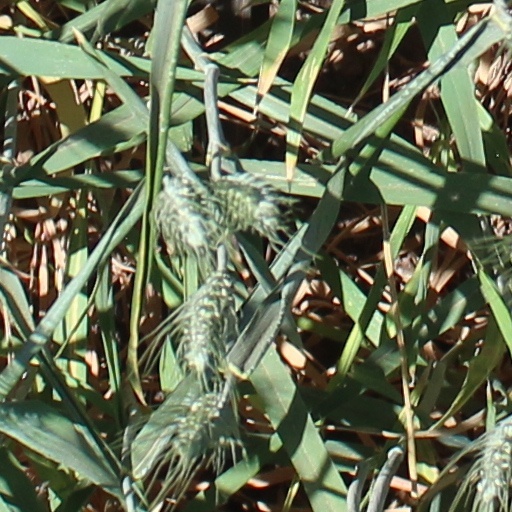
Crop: wheat